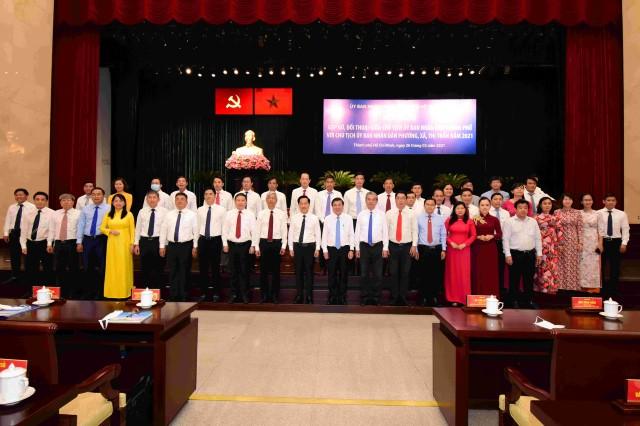
những người đàn bà mặc trang phục là áo dài tại sự kiện này